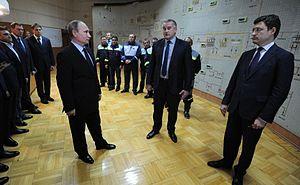
Le blocus économique de la Crimée par l'Ukraine est un blocus mené par des activistes d'organisations publiques d'Ukraine à l'encontre de la Crimée, annexée à la Russie à la suite de la crise de Crimée de 2014. Il a été mis en place le 20 septembre 2015 à l'initiative de la présidence du Majlis des Tatars de Crimée comme un « blocus civil de la Crimée » visant à arrêter l'approvisionnement de produits alimentaires. Le 28 septembre 2015, une liaison ferroviaire acheminant des matières premières a également été interrompue, visant les industries lourdes de Crimée, en particulier Ukrainian Chemical Products à Armiansk.